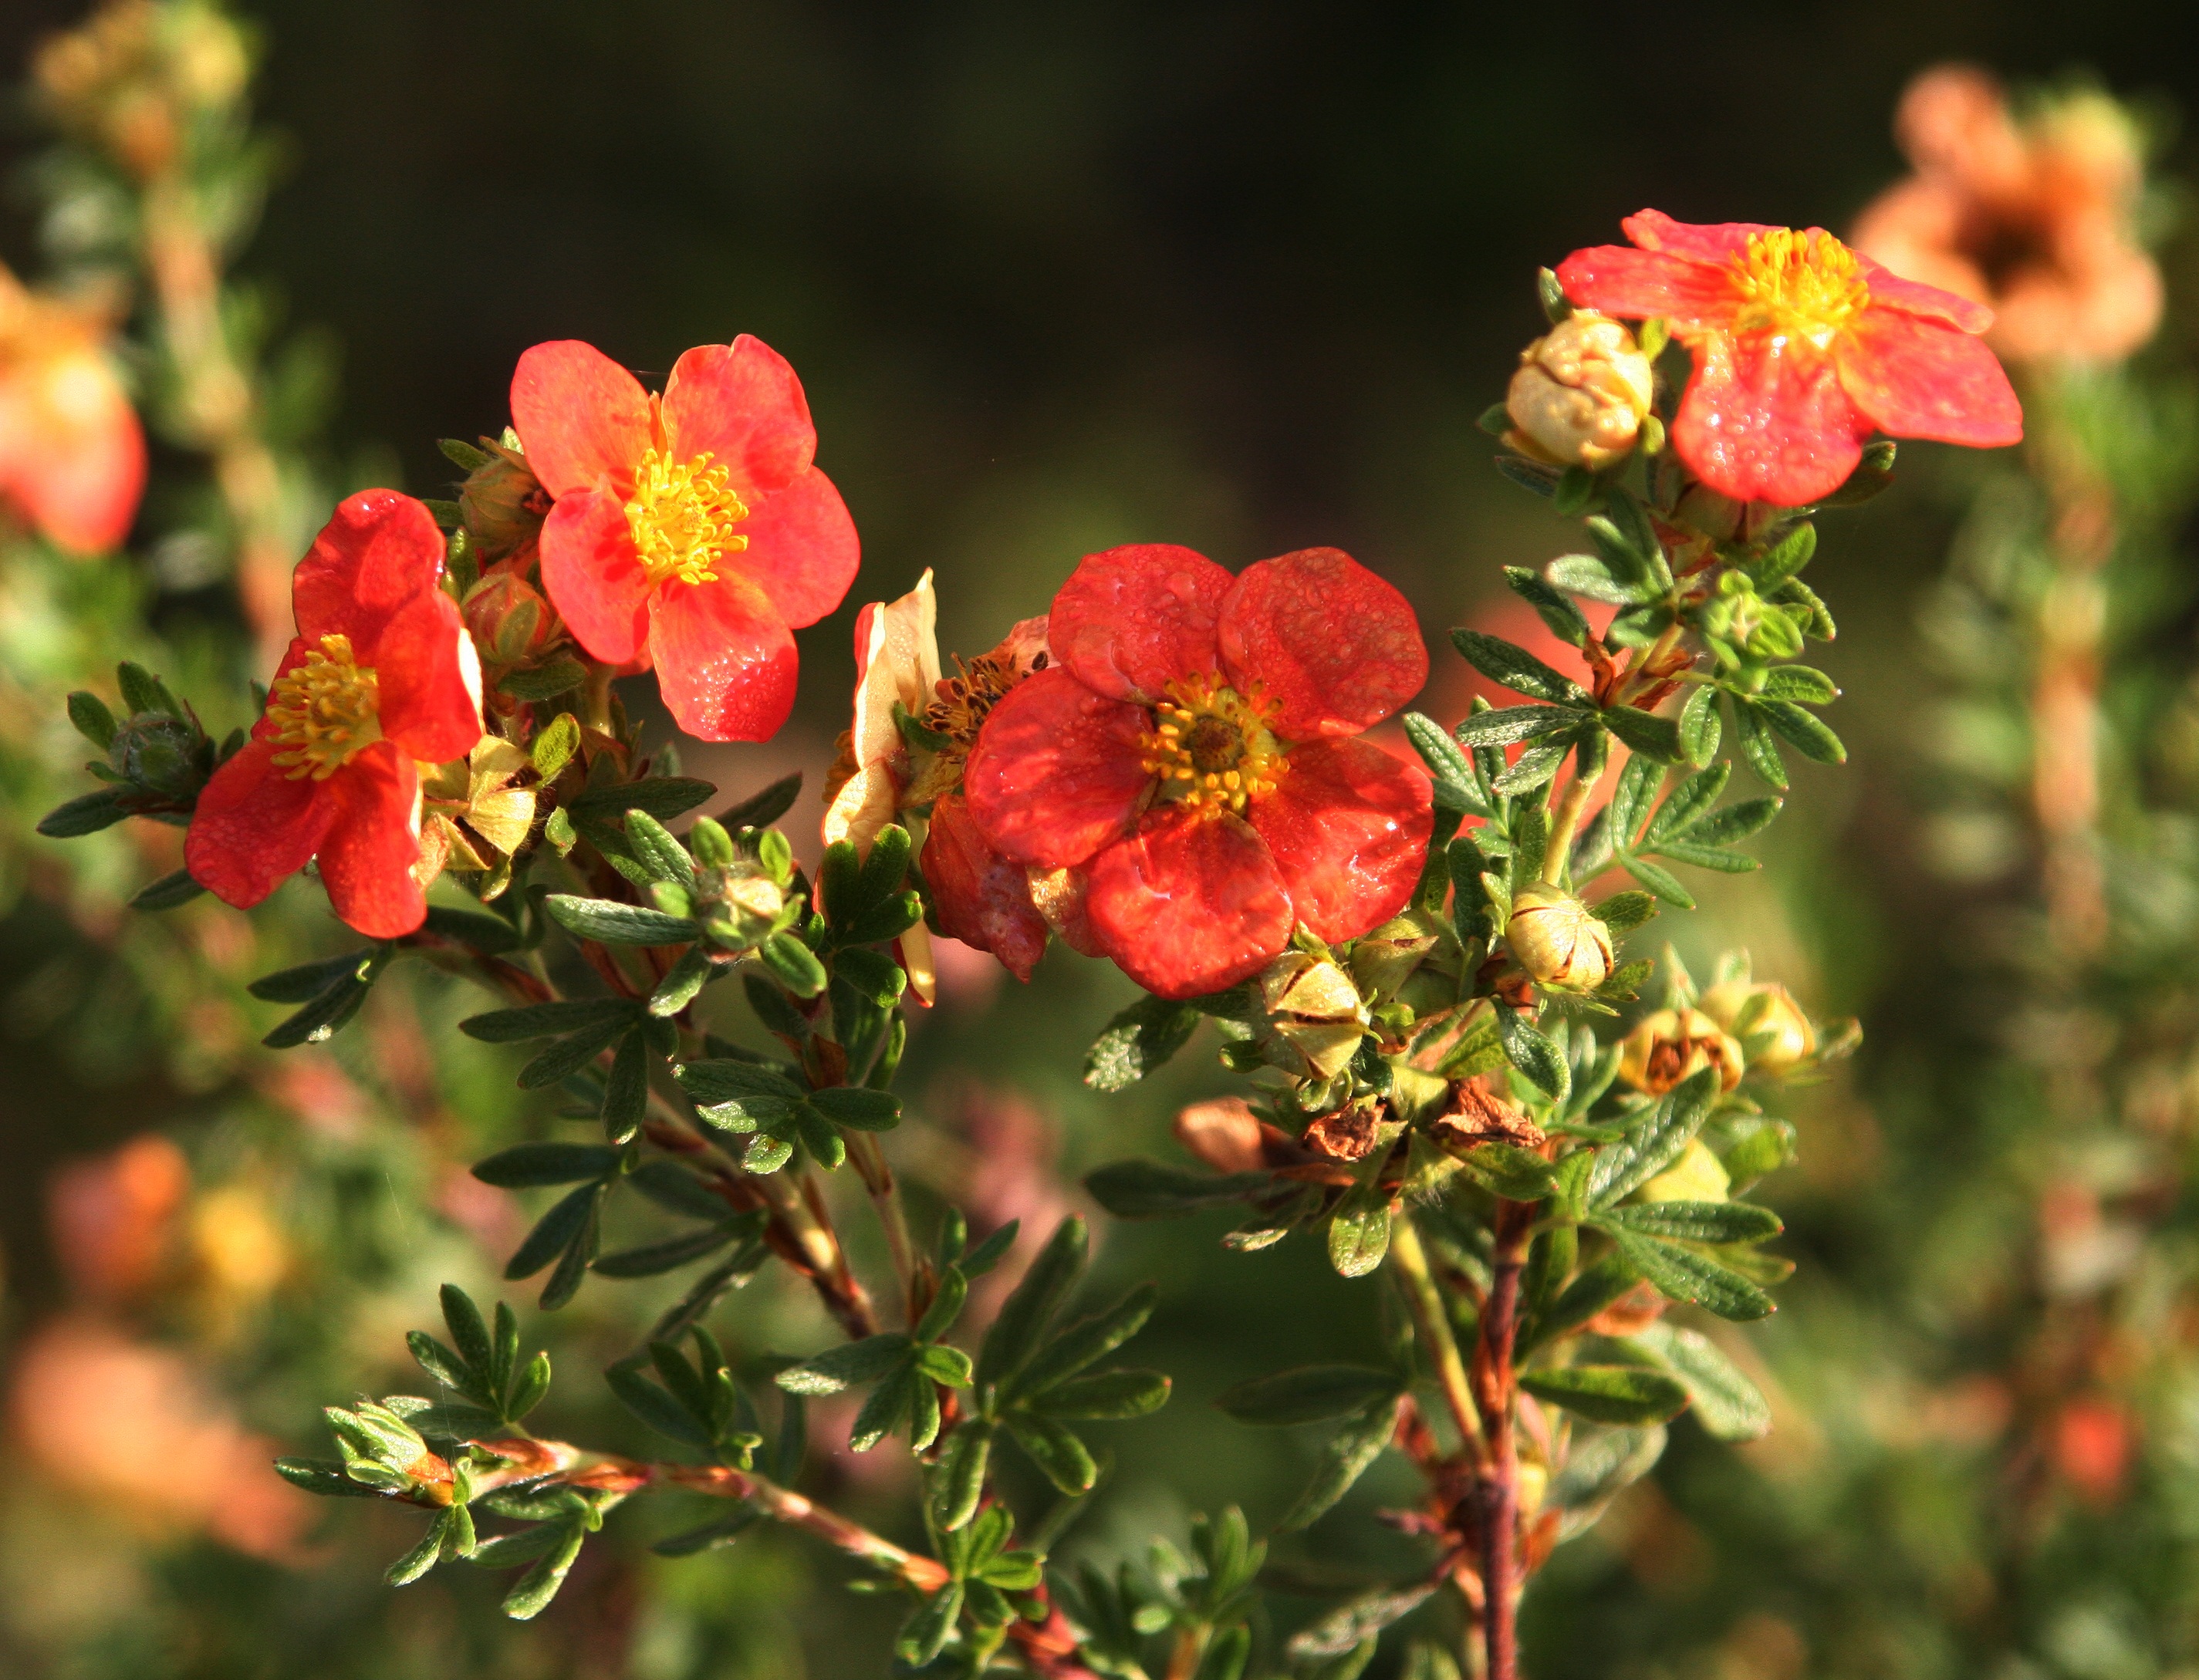
nature, blossom, plant, flower, rose, botany, flora, wildflower, flowers, petals, shrub, pistil, flowering, macro photography, rosa canina, flowering plant, garden roses, rose family, land plant, rosa rubiginosa